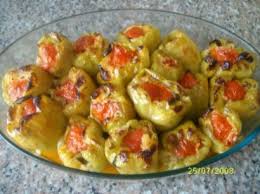
Yemek: biber_dolmasi